Top Gear of the Pops

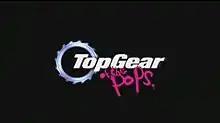
The "Top Gear of the Pops" opening title

Top Gear of the Pops is a one-off special programme that aired for BBC Two on 16 March 2007, as part of Red Nose Day 2007. The episode combined the elements of "Top Gear", with that of BBC music chart show "Top of the Pops", the latter of which was cancelled by the BBC in 2006. In the episode, presenters Jeremy Clarkson, Richard Hammond and James May hosted their own version of the chart show in their studio at Dunsfold, including discussions about music-related news topics, and performed as a band for the final number alongside Justin Hawkins; although it was mentioned, the 'Cool Wall' did not feature in the episode's broadcast.